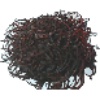
Label: rambutan